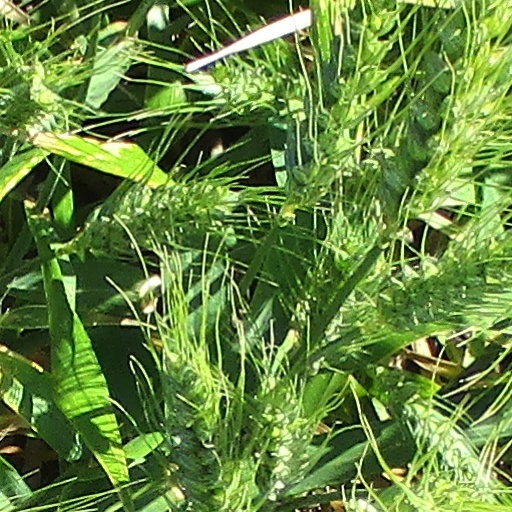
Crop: wheat